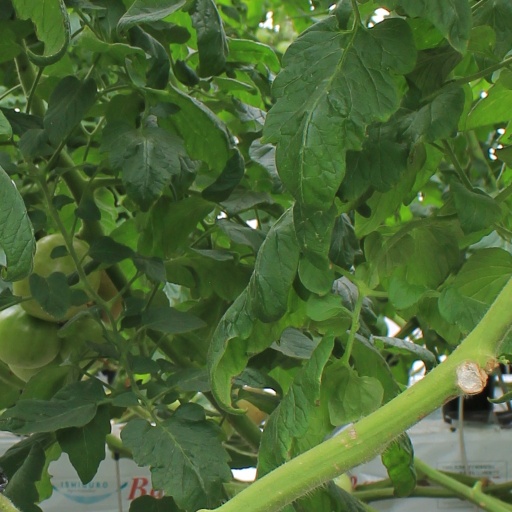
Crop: tomato